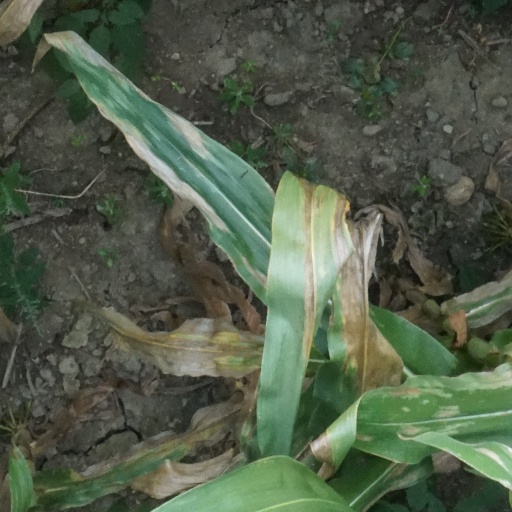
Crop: maize; corn